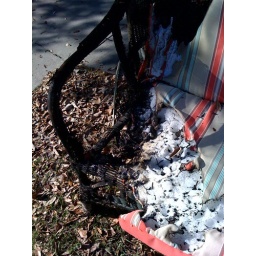
So someone tried to catch our house on fire by setting our porch chairs alight...